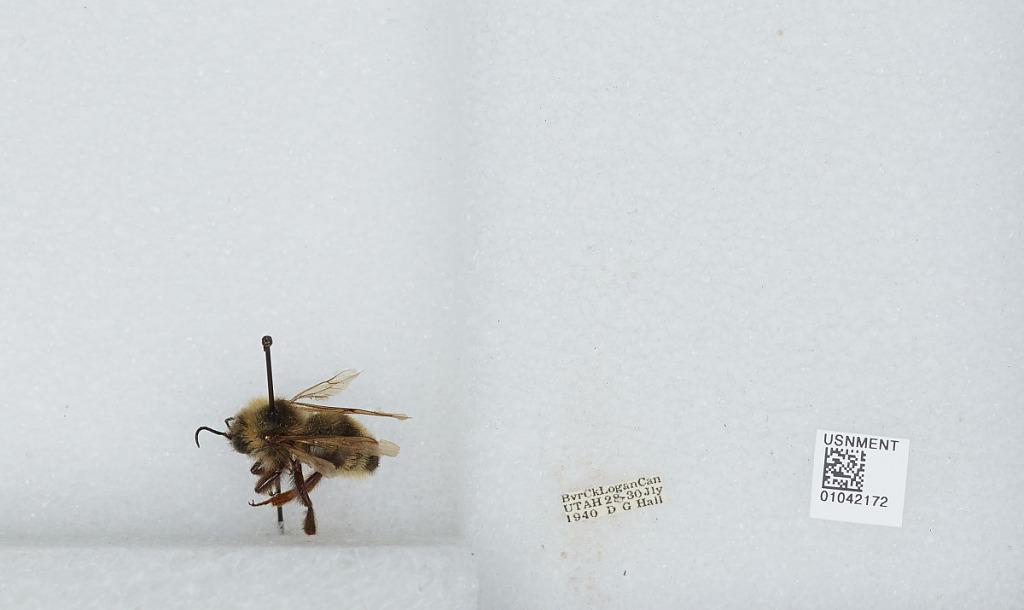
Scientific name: Bombus sp.
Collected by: D. Hall
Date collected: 1940-7-28
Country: United States
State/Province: Utah
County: Cache
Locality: Beaver Creek; Logan Canyon
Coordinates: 41.9244, -111.561